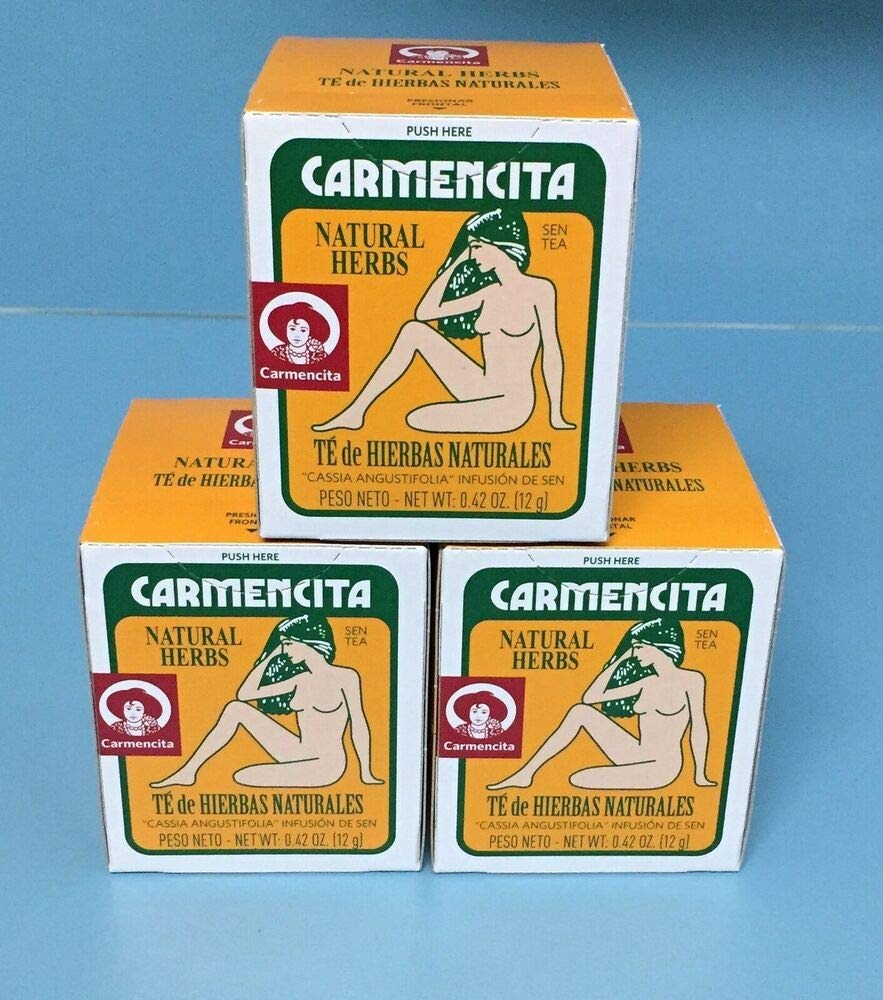
Item Name: (3-Pack) Carmencita Natural Herbs Tea, 10 Individual Bags. Te Hierbas Naturales.
Value: 3.0
Unit: Count

Price: 20.5